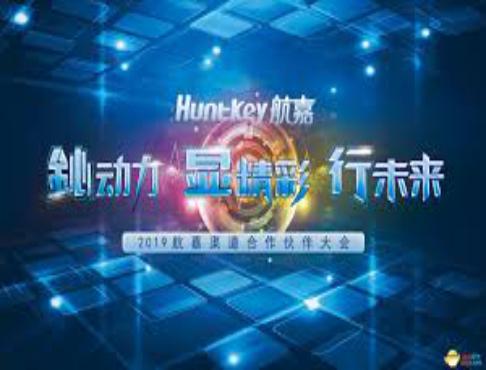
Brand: huntkey
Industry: Food